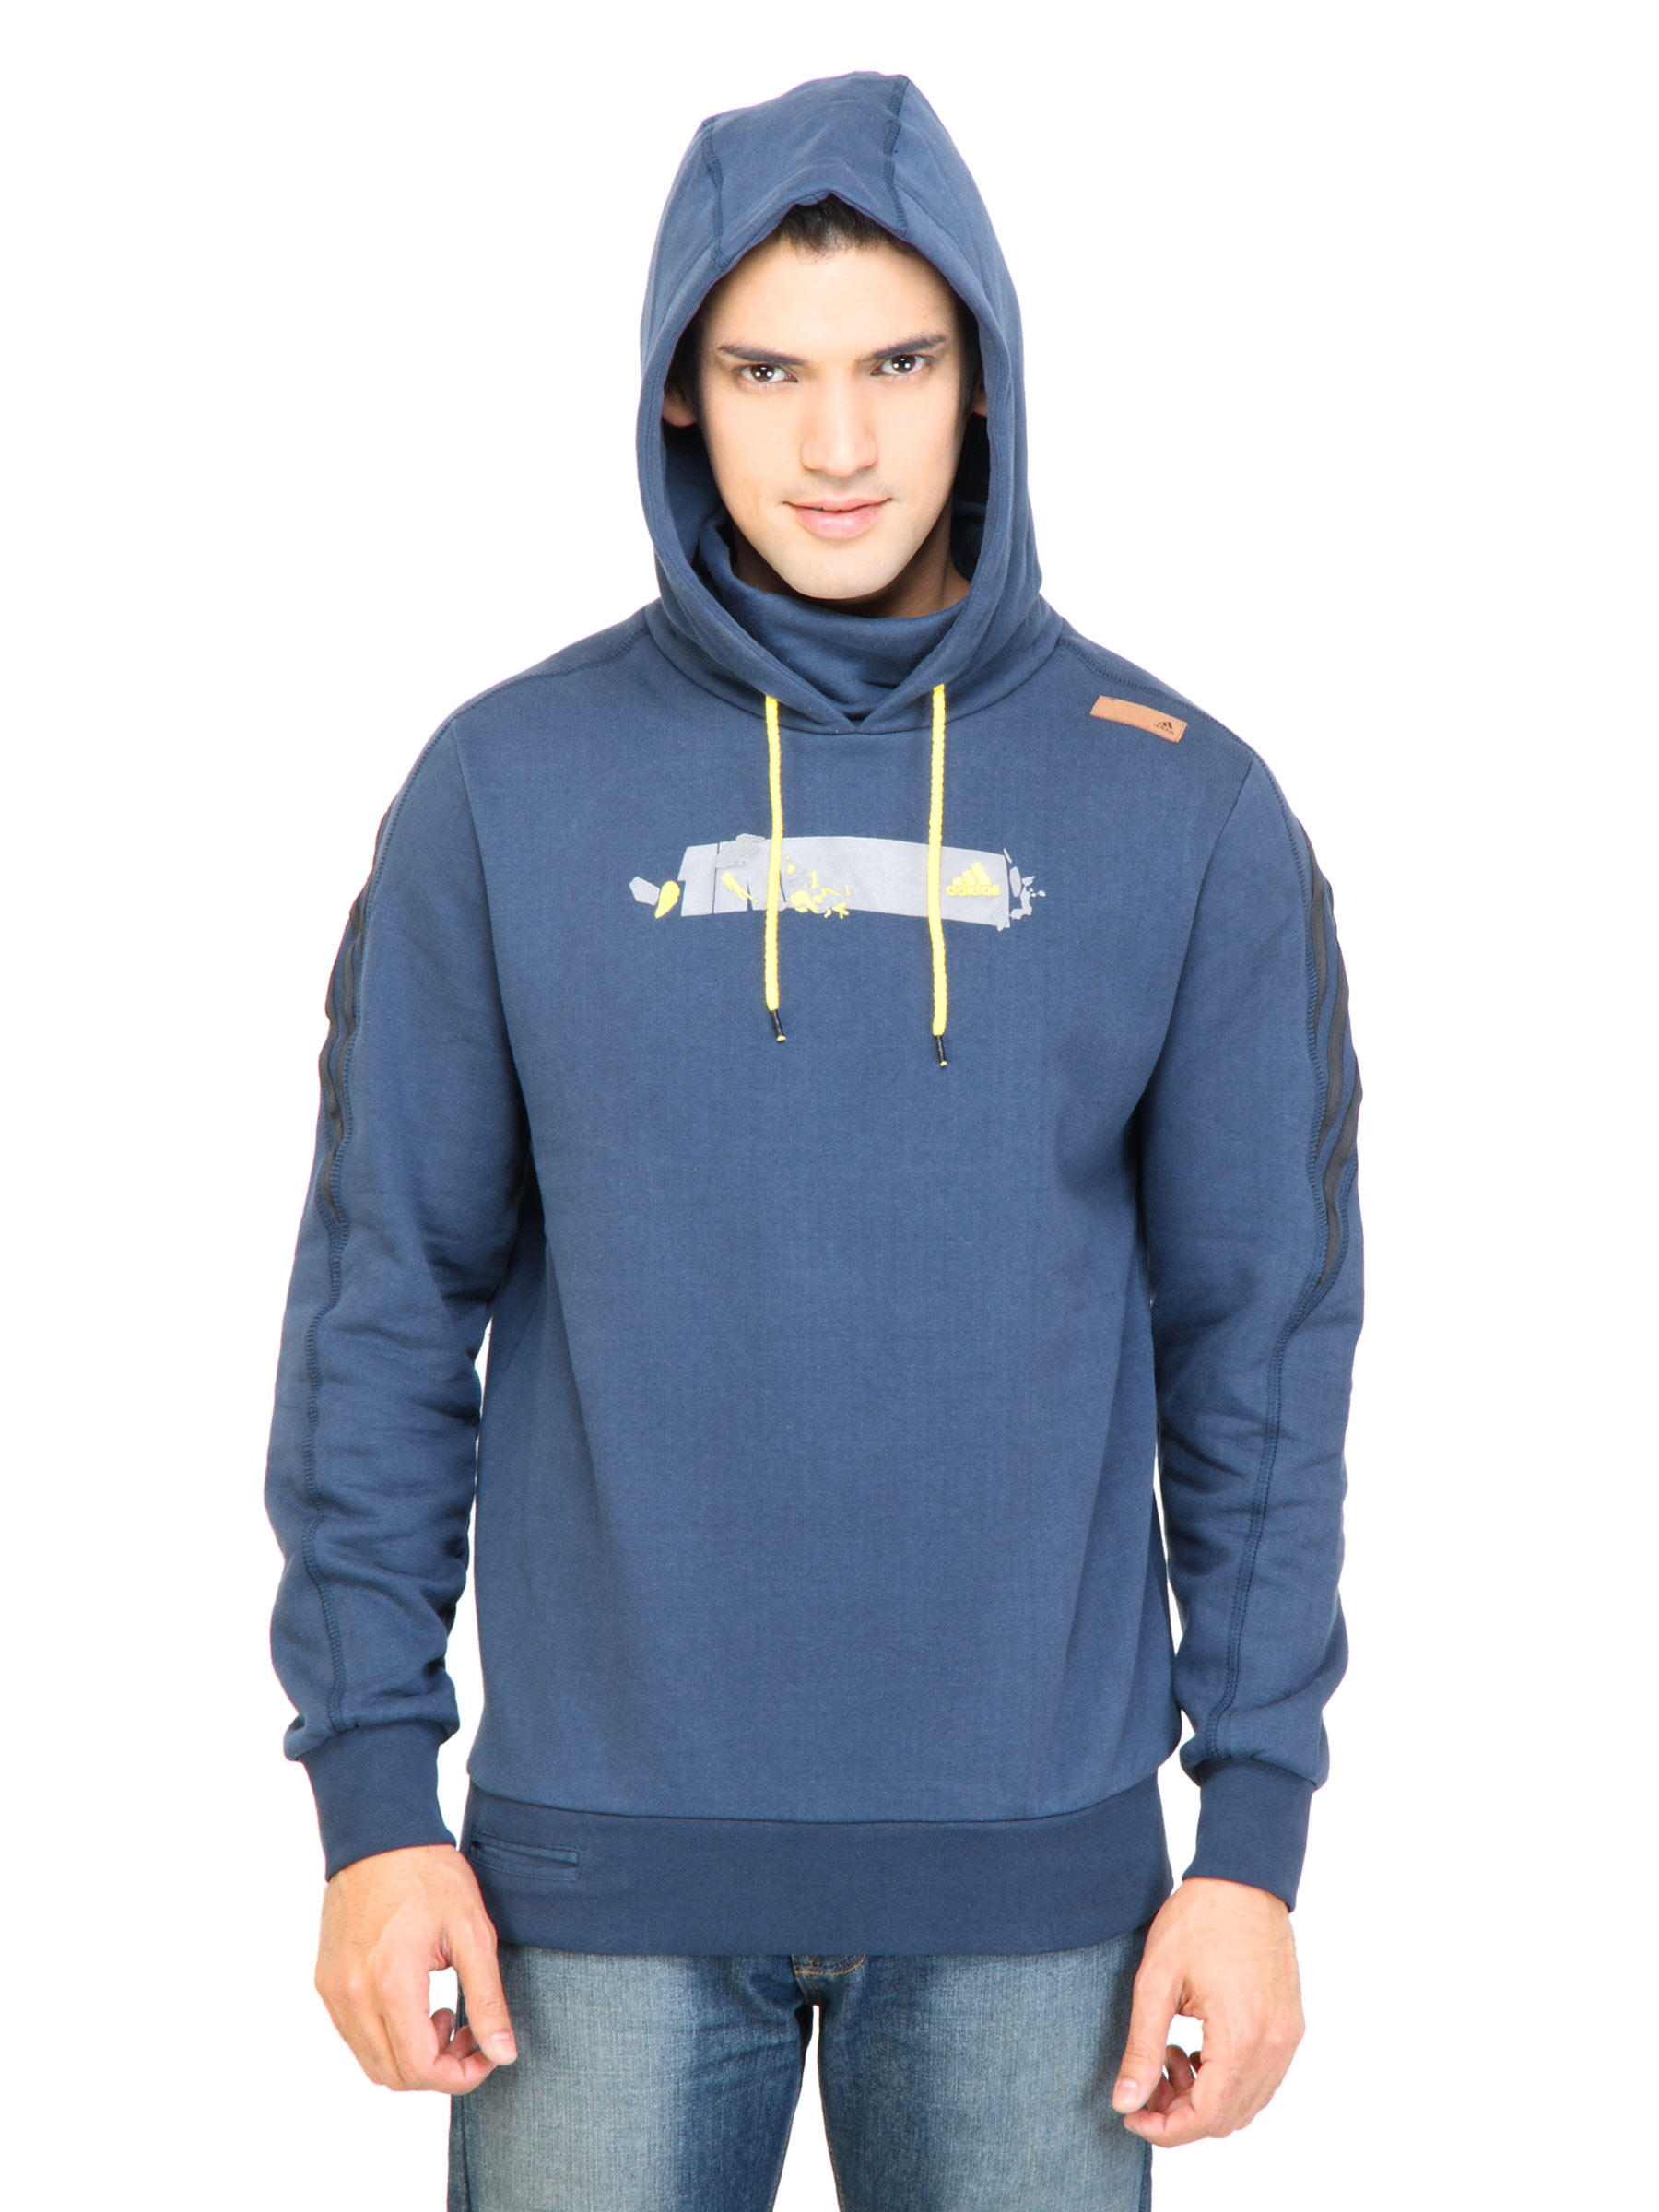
ADIDAS Men Printed Navy Blue Sweatshirts
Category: Apparel / Topwear / Sweatshirts
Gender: Men
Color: Navy Blue
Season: Fall 2011
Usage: Casual